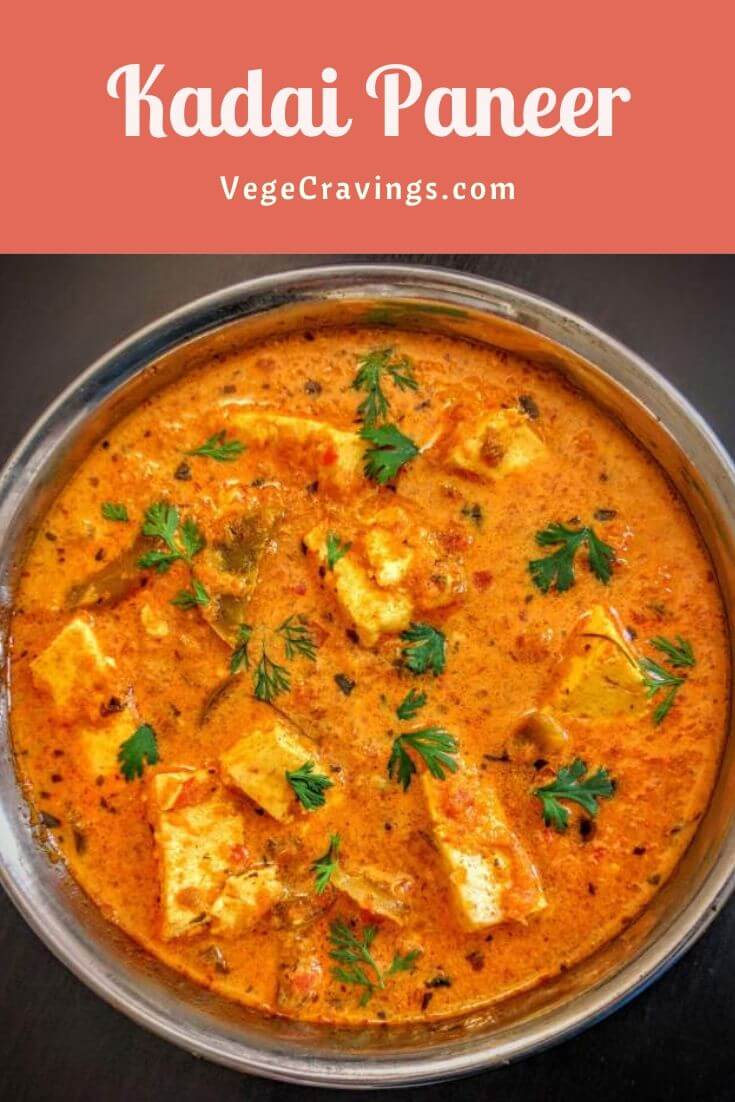
Dish: kadai_paneer